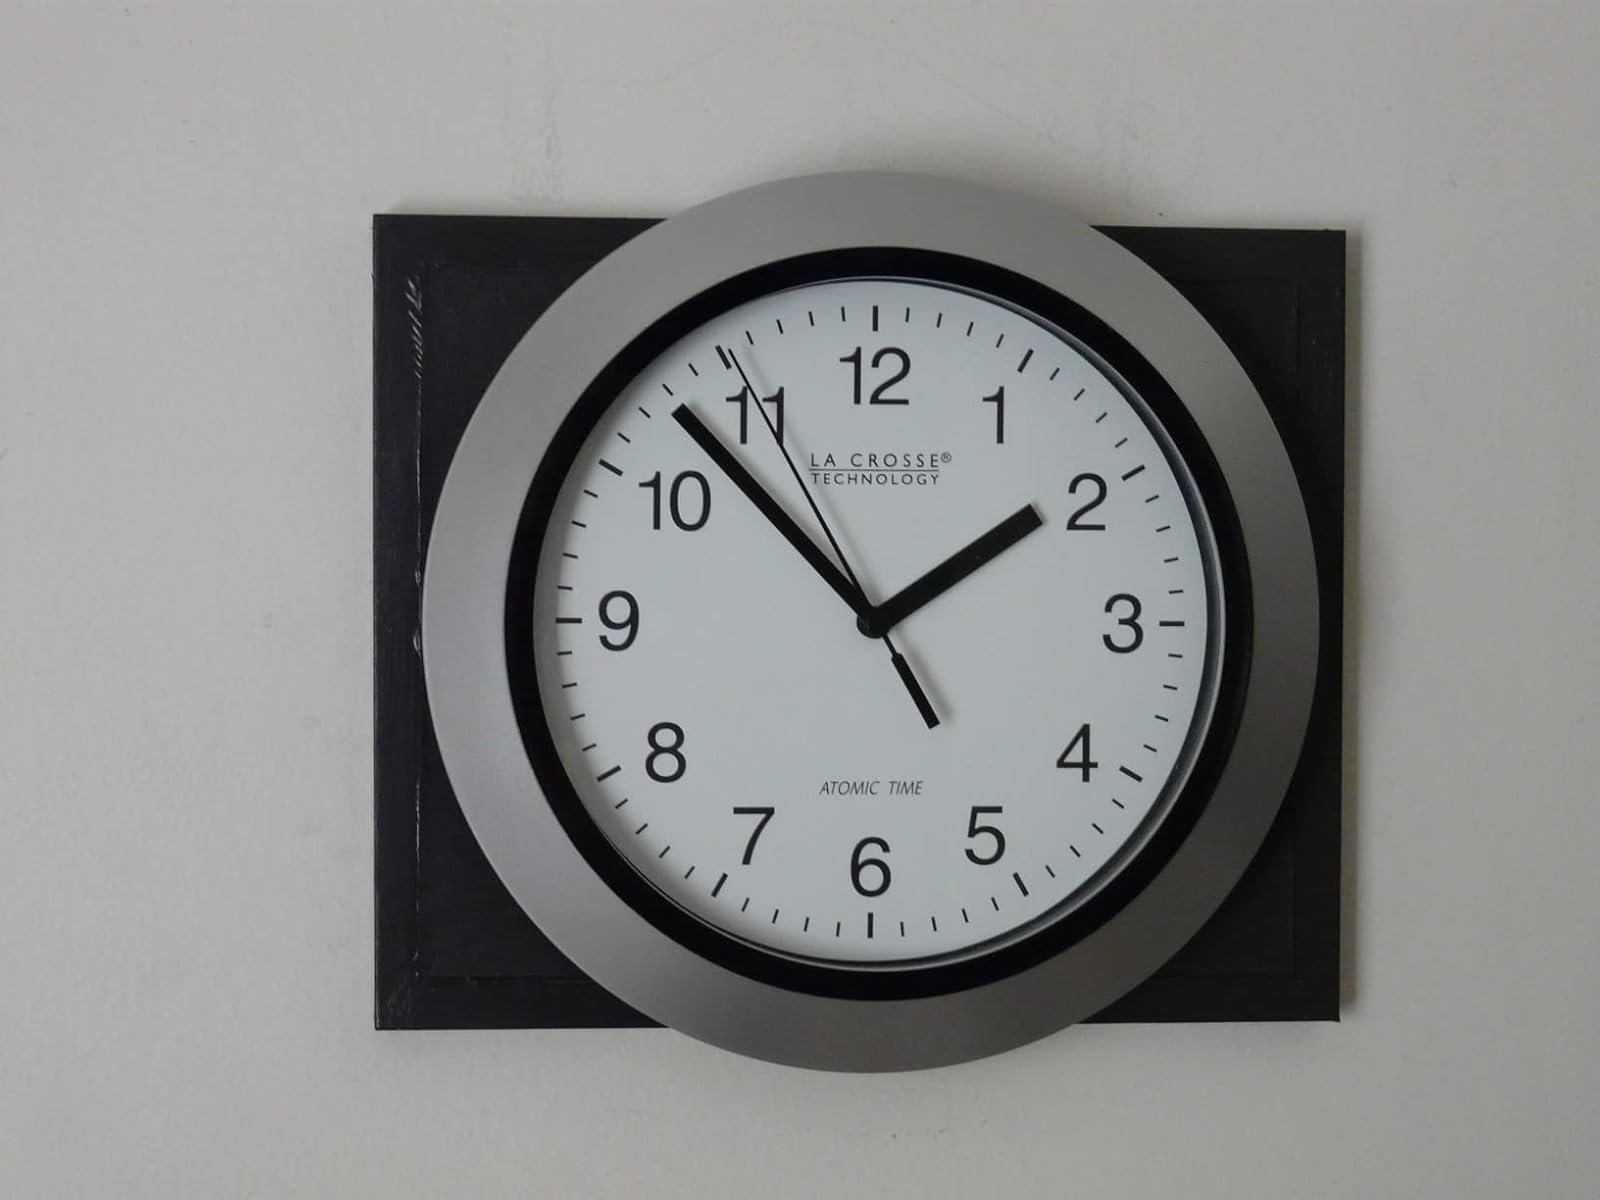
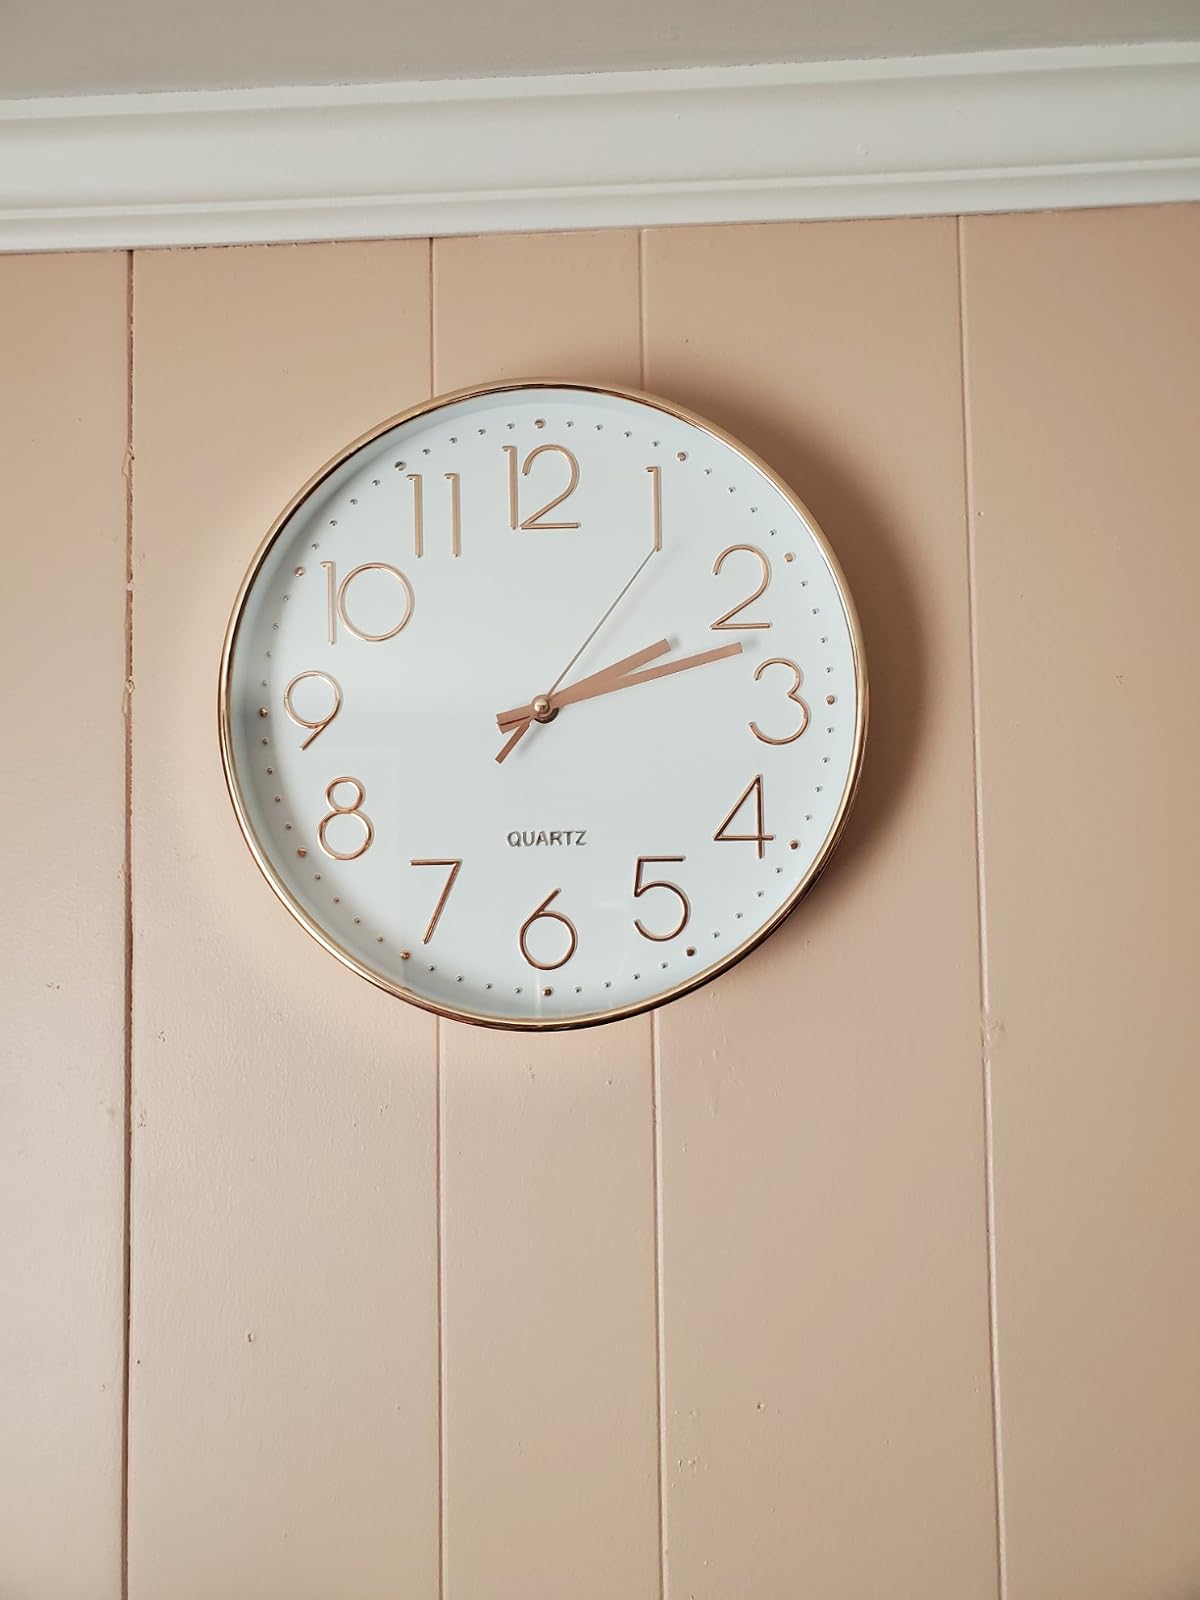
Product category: clock
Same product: no